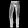
Label: Trouser